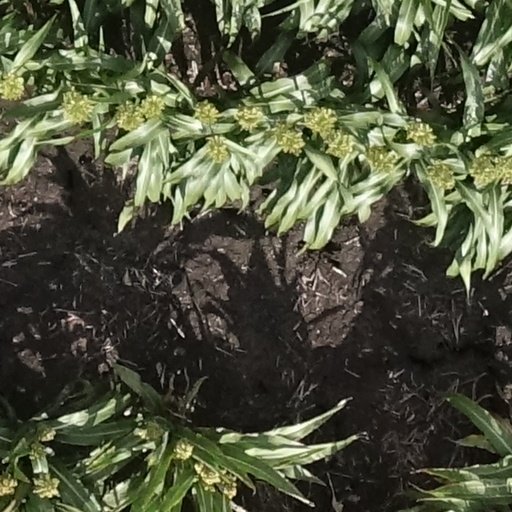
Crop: sorghum